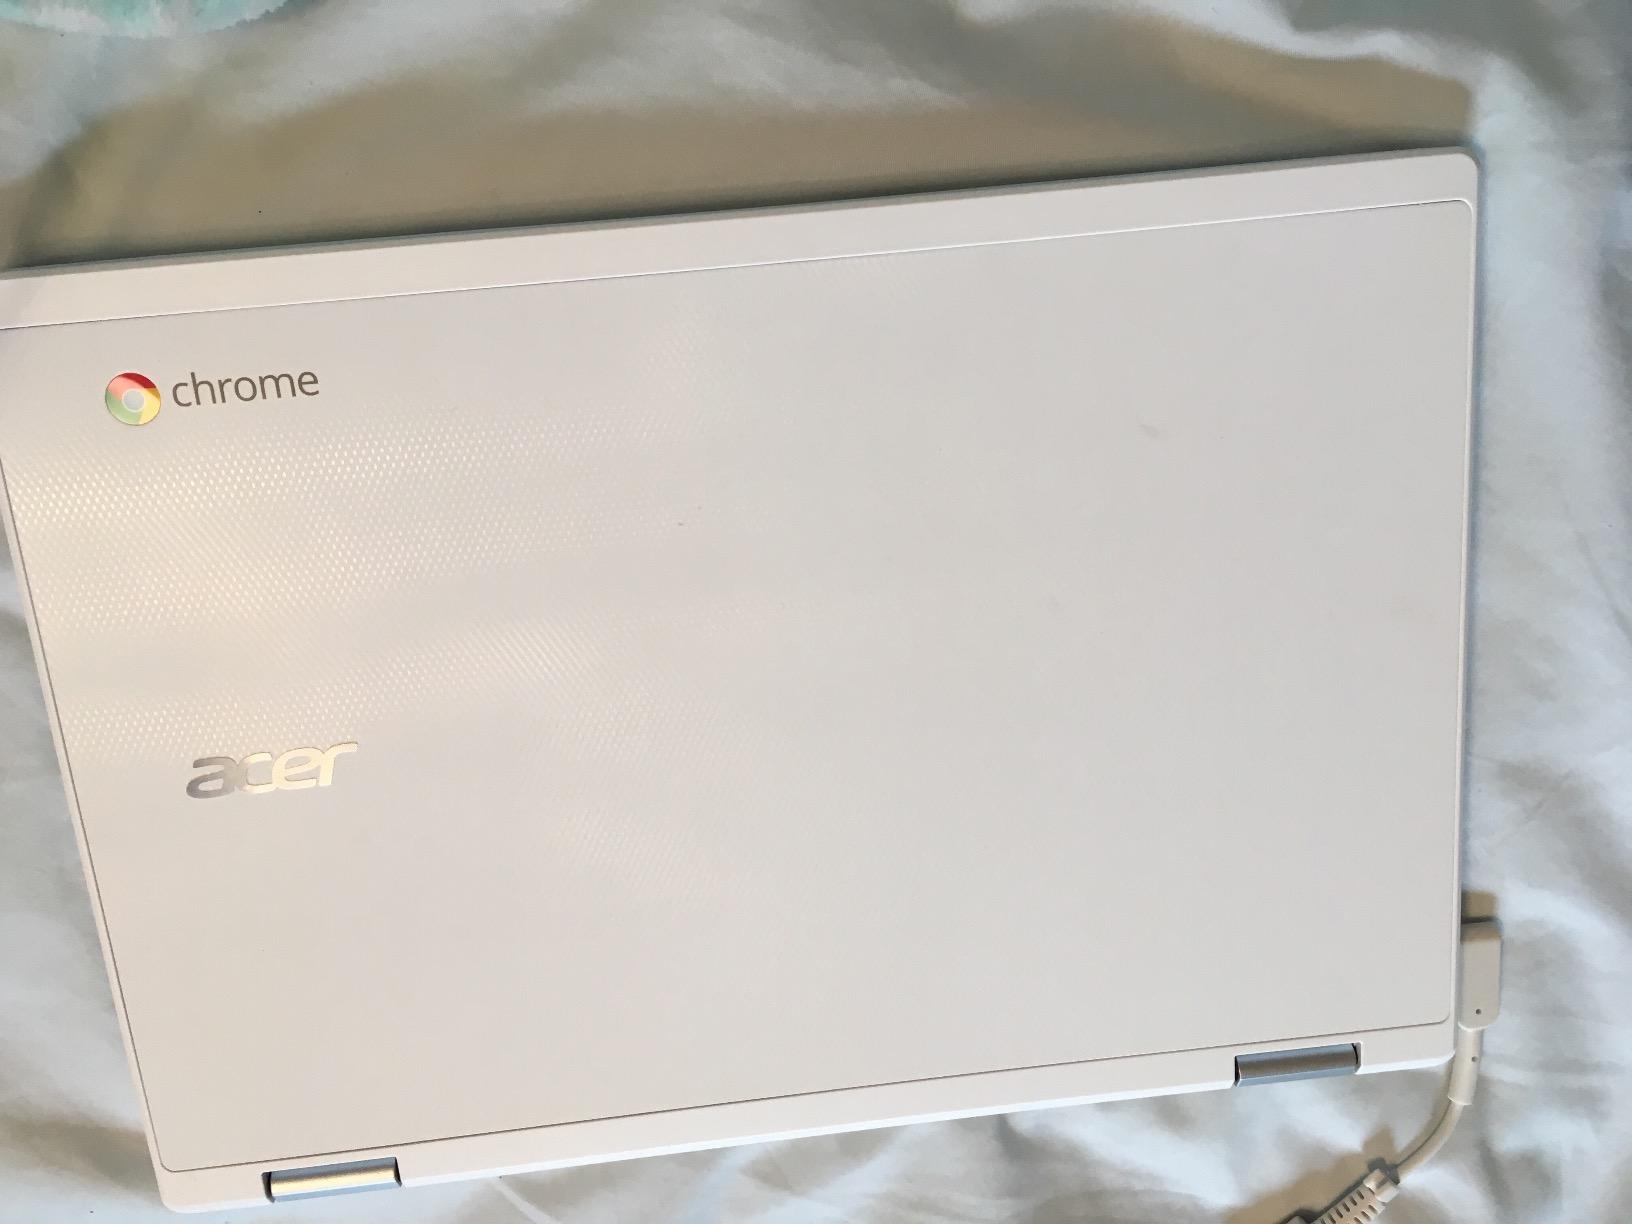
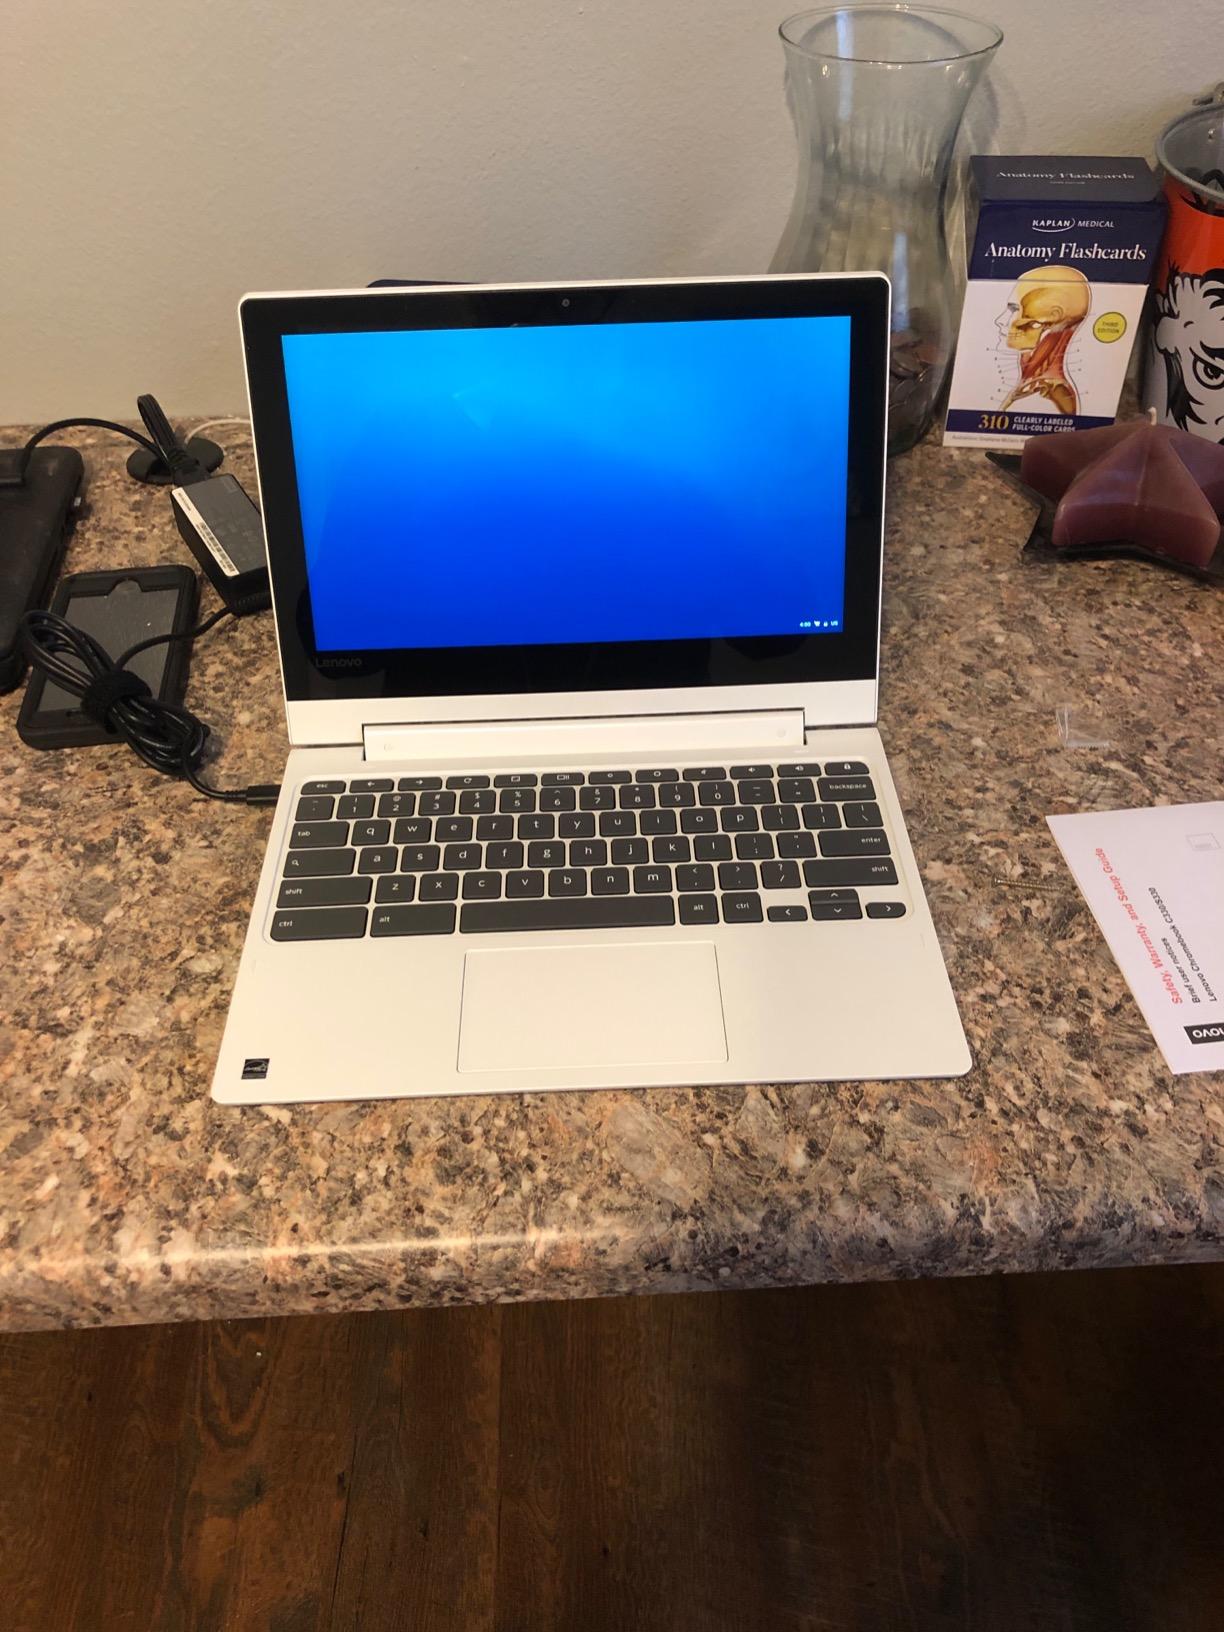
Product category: laptop
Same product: no